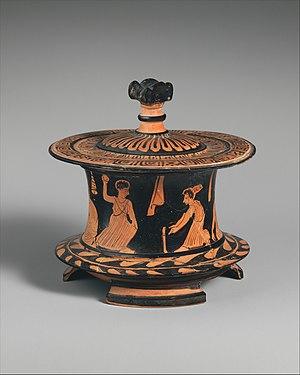
Pyxis attique à figures rouges, MET (inv. 06.1021.119a, b) sur laquelle sont représentées des femmes jouant. Le bouton de préhension du couvercle est en forme d'astragale.